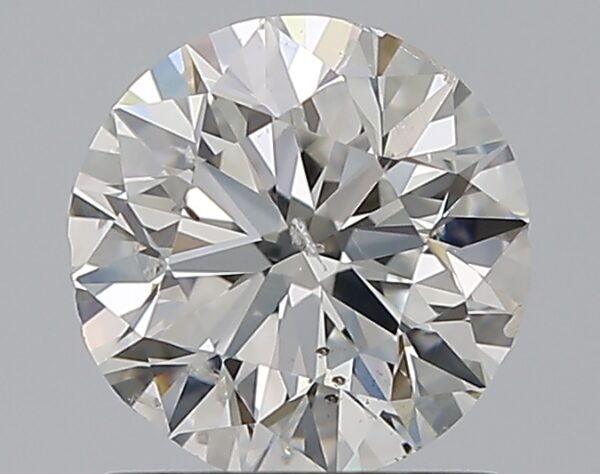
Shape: round
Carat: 1
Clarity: SI2
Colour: H
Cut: VG
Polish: EX
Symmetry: VG
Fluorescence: N
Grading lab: GIA
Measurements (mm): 6.29 x 6.38 x 4